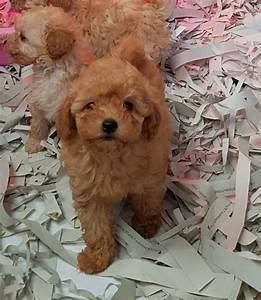
dog